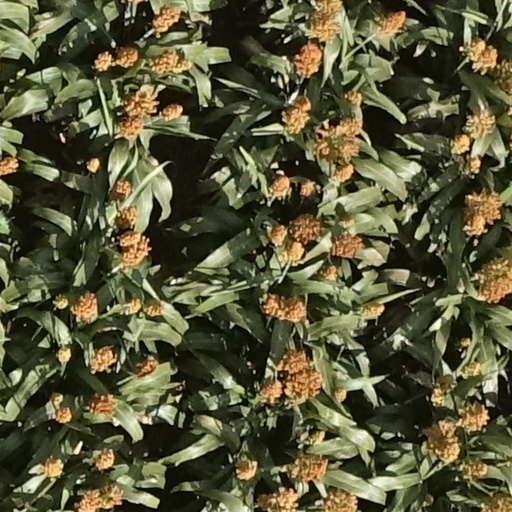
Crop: sorghum